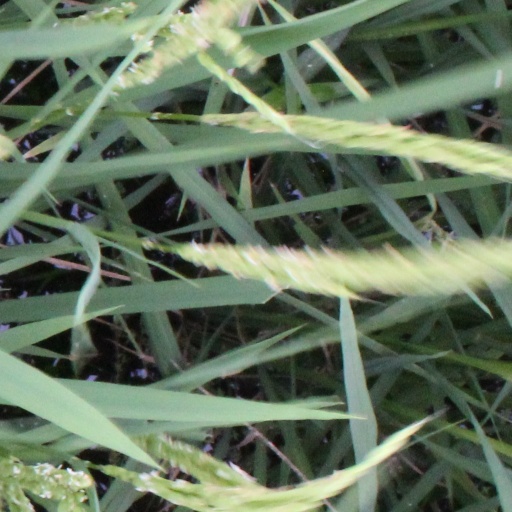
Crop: rice